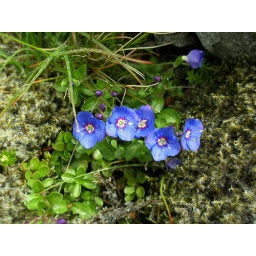
The beautiful blue flower Rock Speedwell / Steindeppla (Veronica fruticans) feeling comfortable in the moss in the hills of mount Esja.